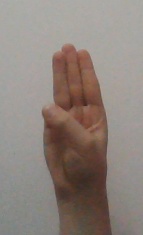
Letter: thaa